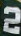
Number: 2